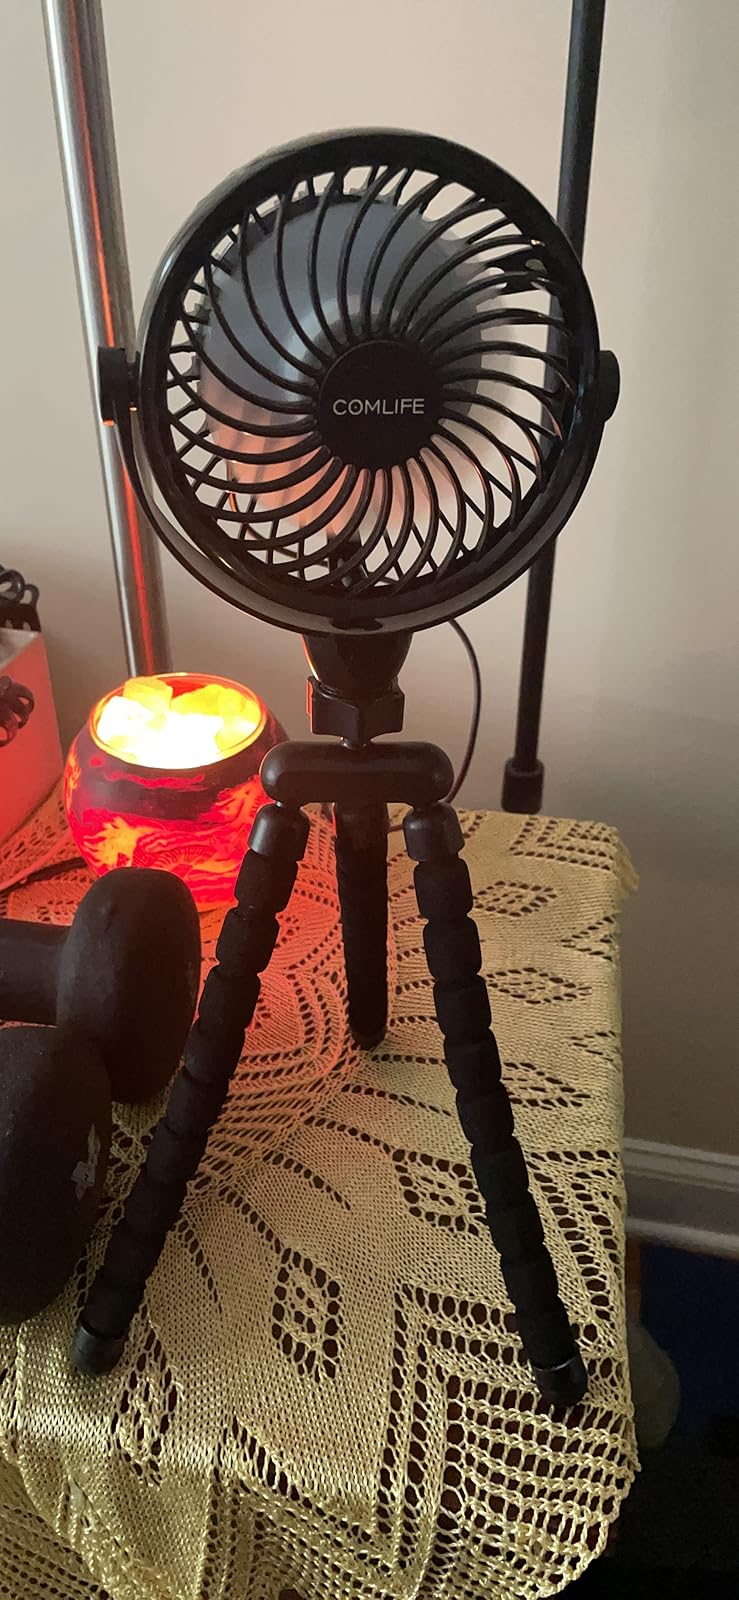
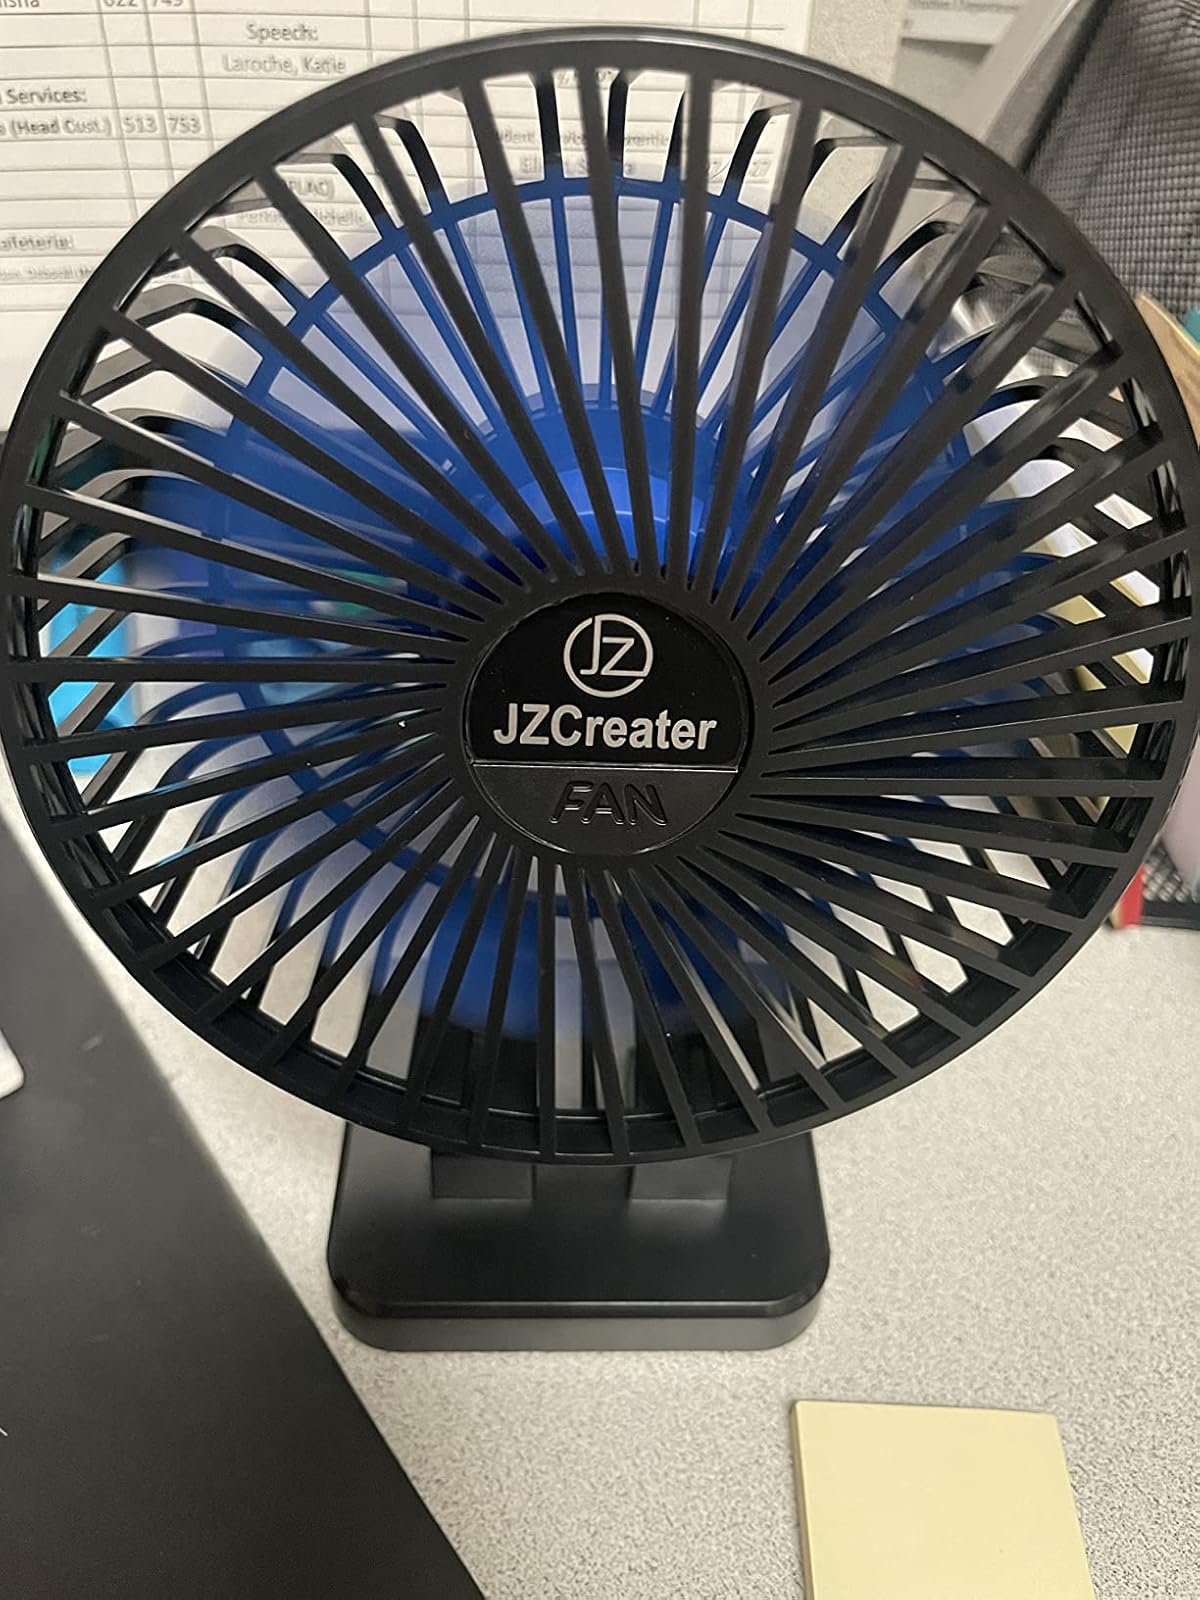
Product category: fan
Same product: no